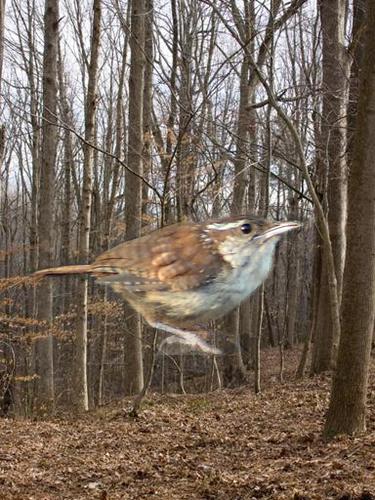
Bird species: House_Wren
Bird type: landbird
Background: land